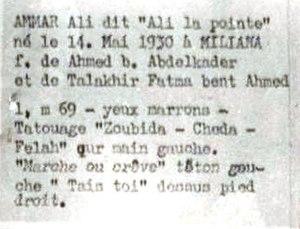
Fiche de police d'Ali la Pointe
Ali la Pointe de son vrai nom Ali Ammar, né le 14 mai 1930 à Miliana et mort le 8 octobre 1957 à la Casbah d'Alger, est un combattant algérien du FLN pendant la guerre d'Algérie, principalement connu pour sa participation à la bataille d'Alger, aux côtés de Hassiba Ben Bouali, Zohra Drif, Petit Omar et Yacef Saâdi chef de la Zone autonome d'Alger.